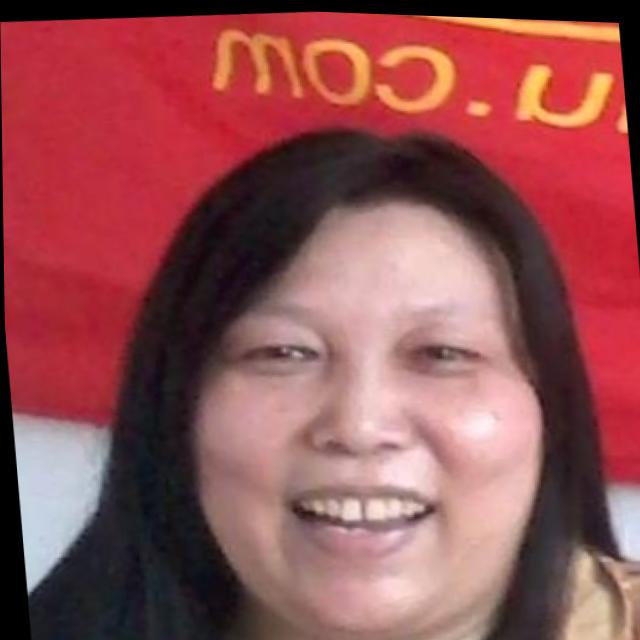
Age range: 45-64